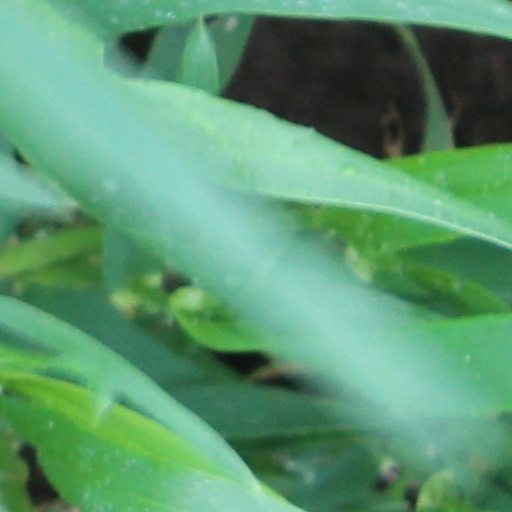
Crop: wheat